Escalier Daru

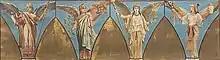
Jules-Eugène Lenepveu, "La Grèce, Rome, l’Égypte et l’Assyrie", 1887–1888 (preparatory drawing for the decoration of the Escalier Daru).

The final completion was designed by the Louvre architect and his successor from 1930 Albert Ferran, in the Art Deco style of the times, and executed in 1932–1934 as part of a broader museum modernization effort led by Louvre Director Henri Verne. Ferran covered the mosaics with stone-patterned wallpaper, broadened the stairs, and brought forward the Winged Victory to make it more prominent.